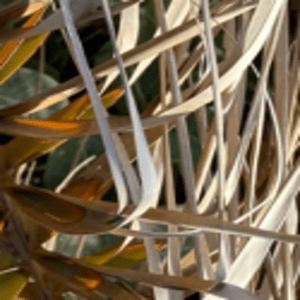
Label: Potassium Deficiency